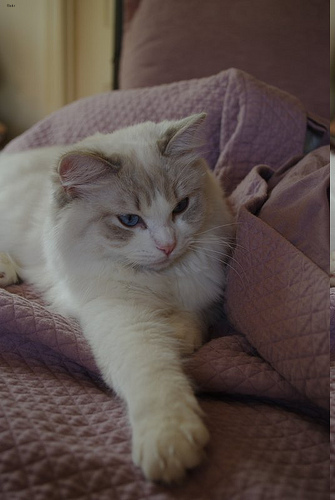
Animal: cat
Breed: ragdoll